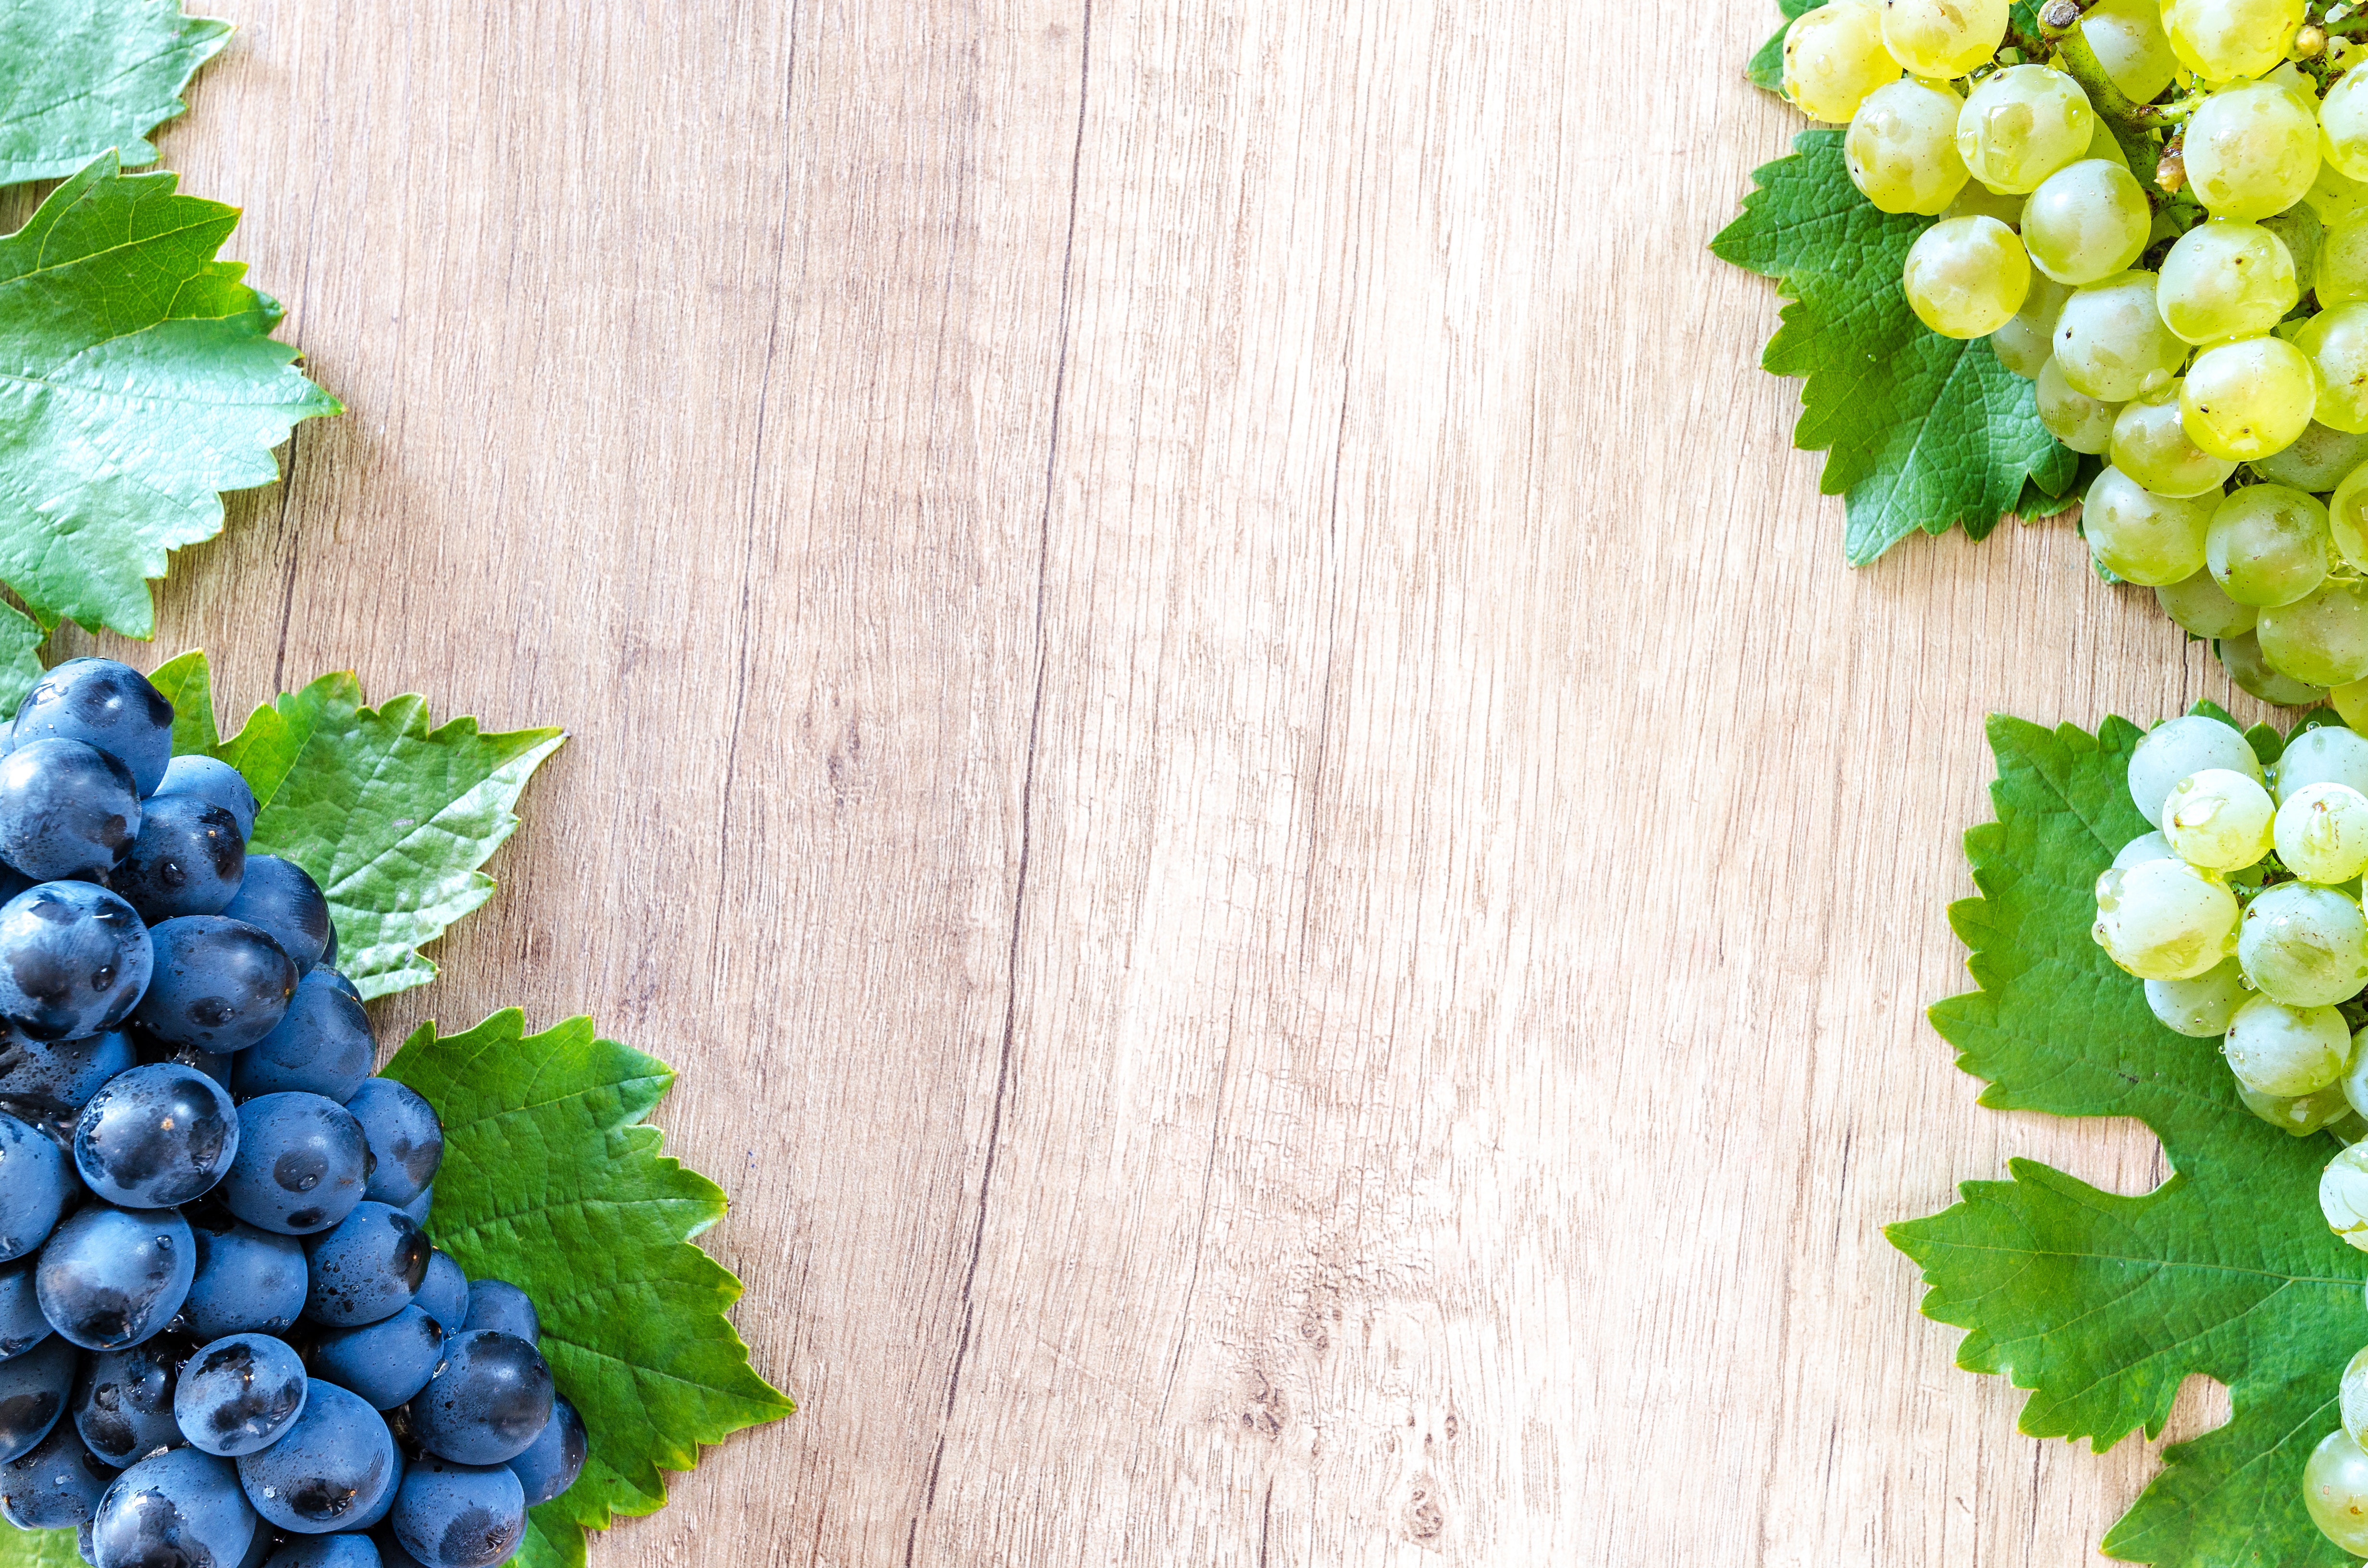
grape, fruit, grapevine family, vitis, food, produce, grape leaves, seedless fruit, superfood, natural foods, flowering plant, zante currant, berry